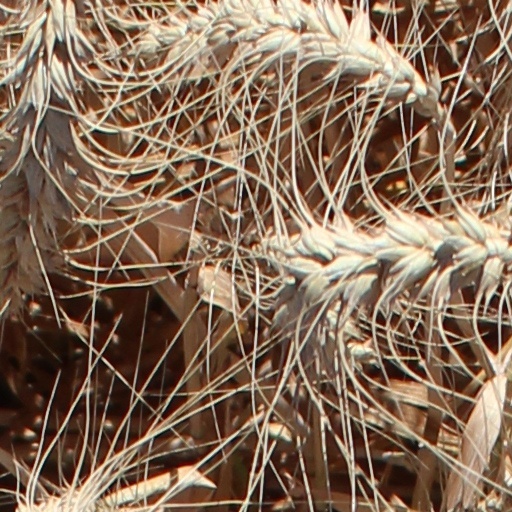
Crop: wheat